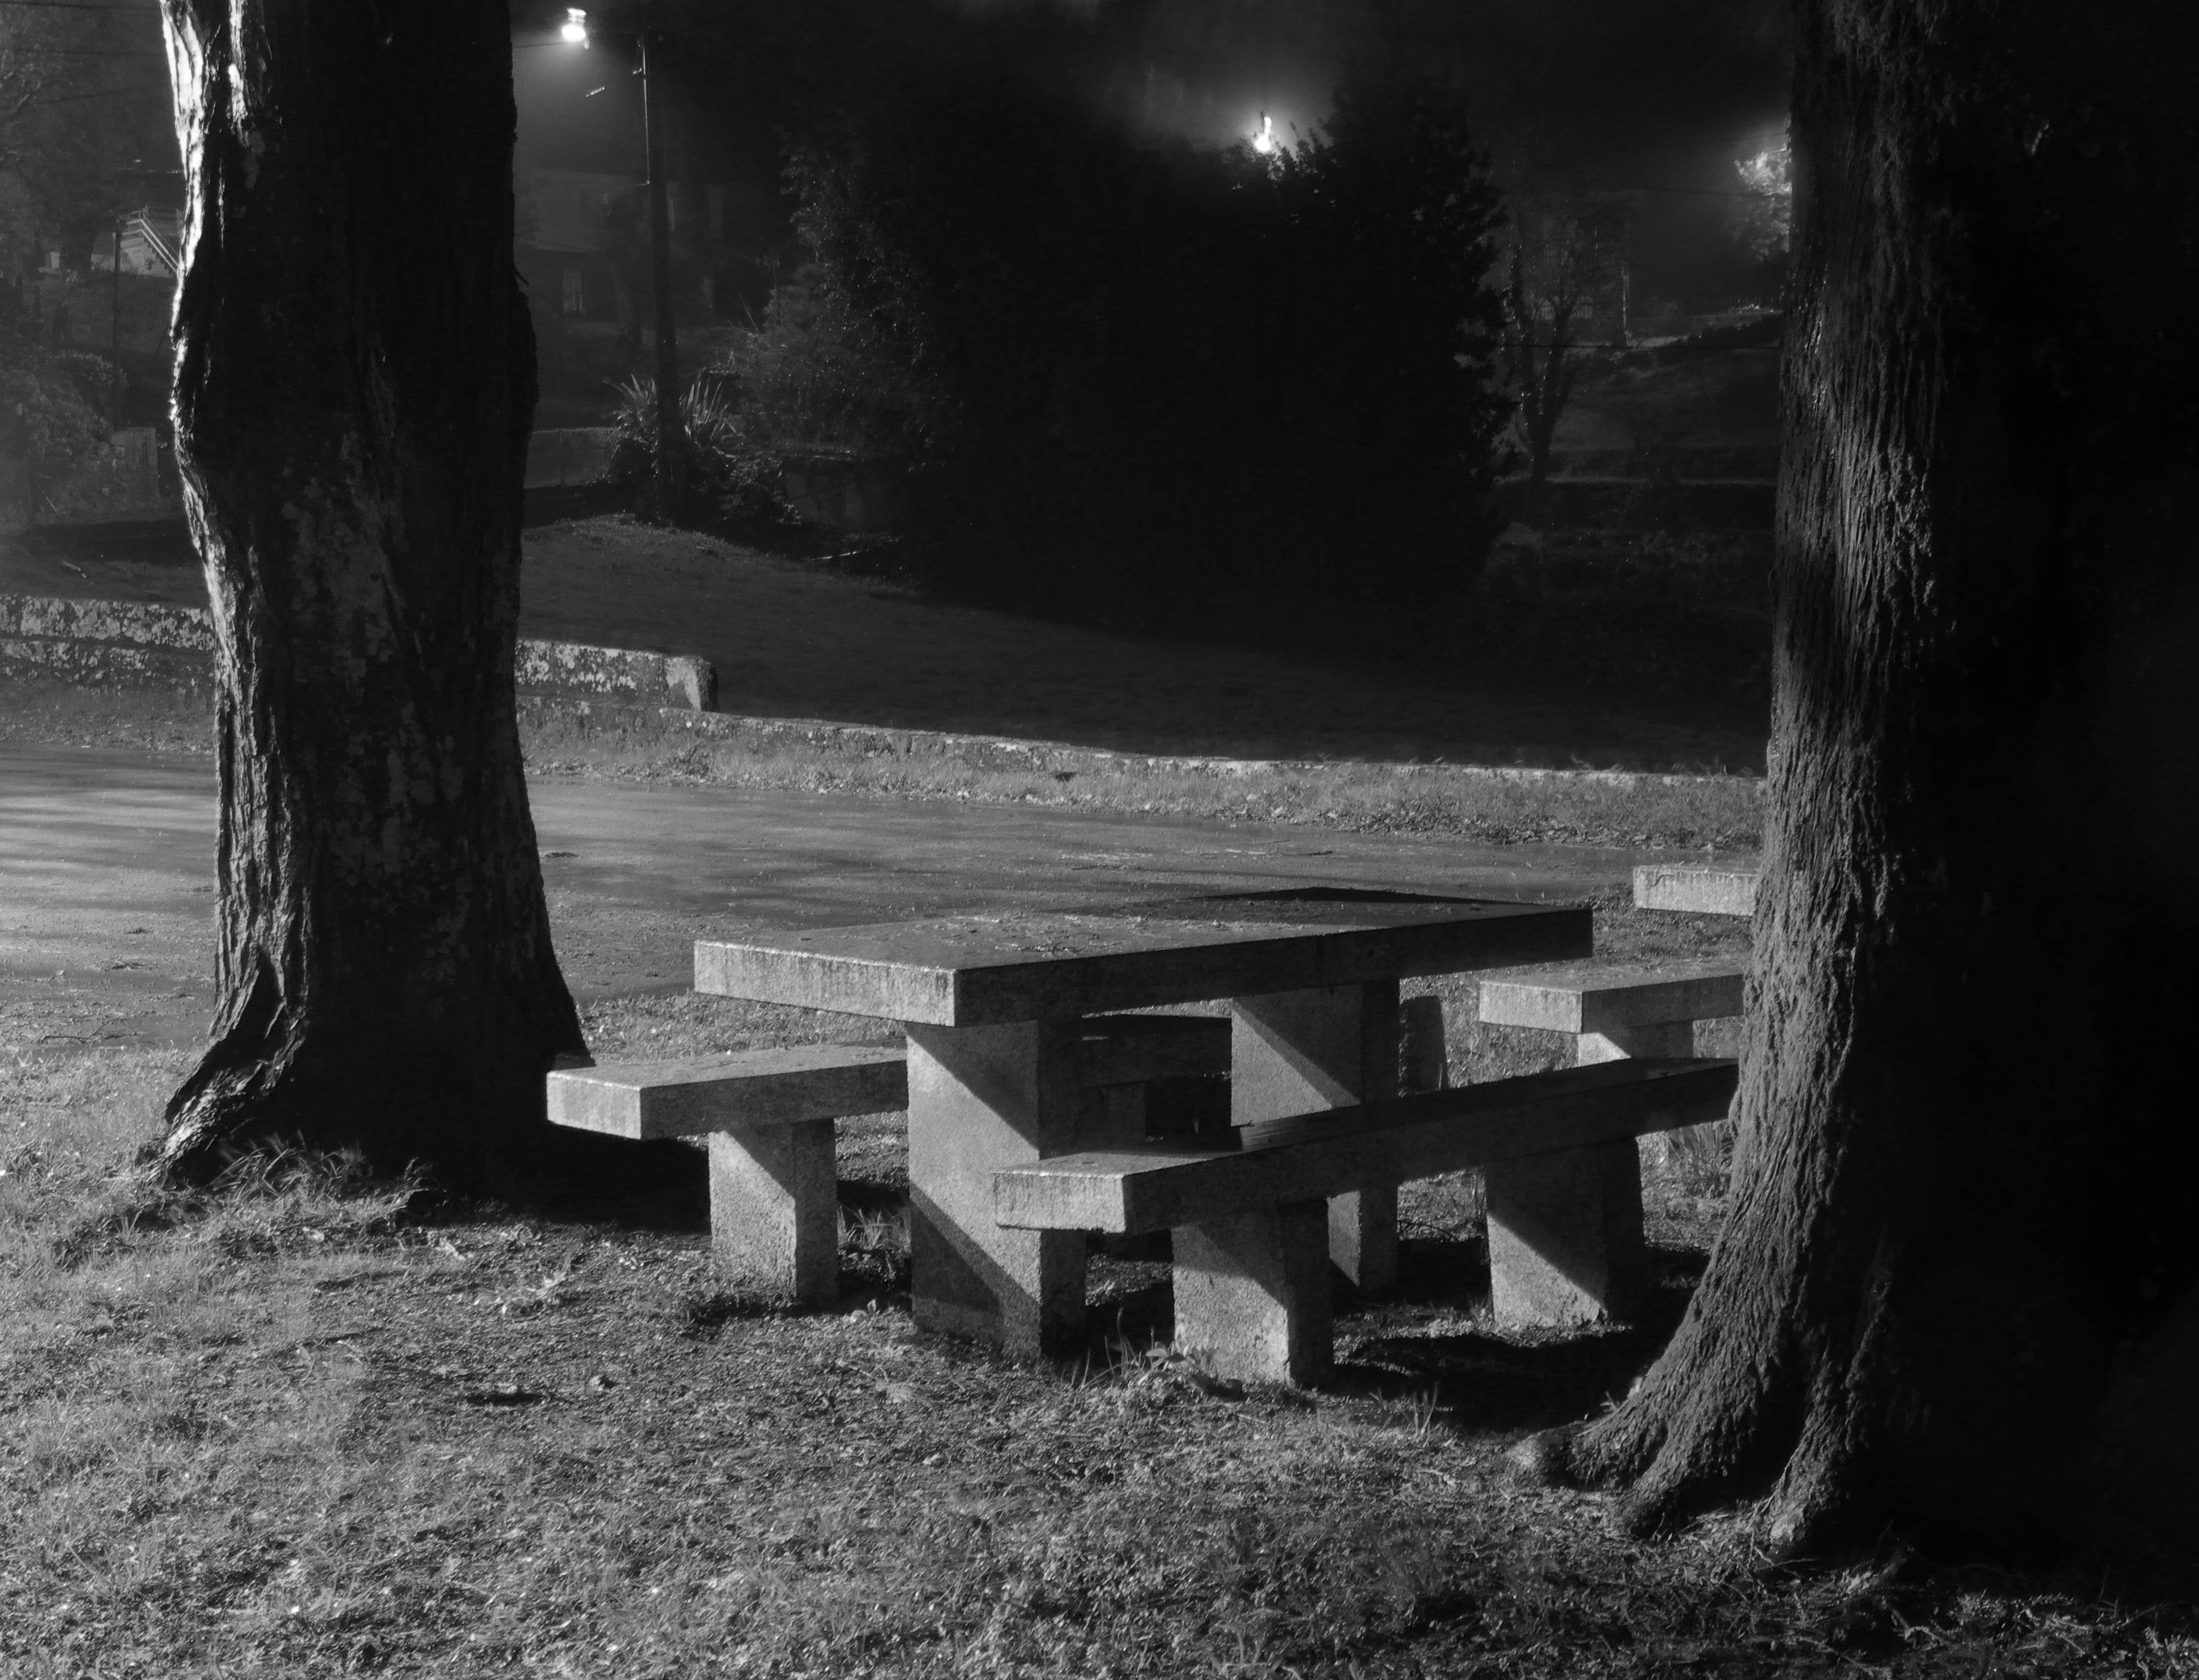
tree, light, black and white, white, night, photography, sunlight, shadow, darkness, black, monochrome, spain, photograph, galicia, pontevedra, shape, espana, ggl1, cotobade, monochrome photography, film noir